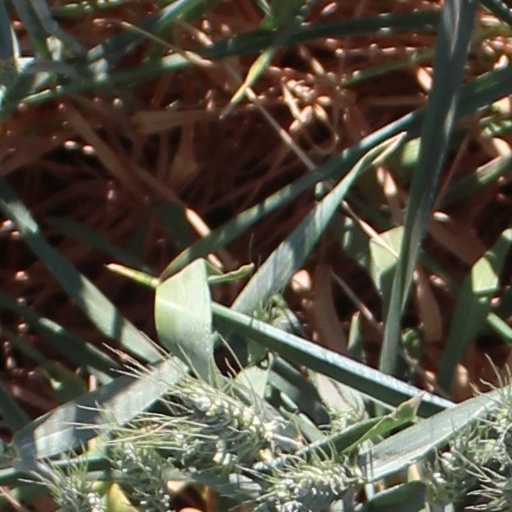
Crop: wheat